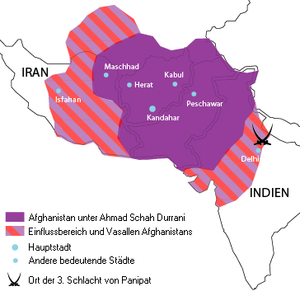
1761 est une année commune commençant un jeudi.